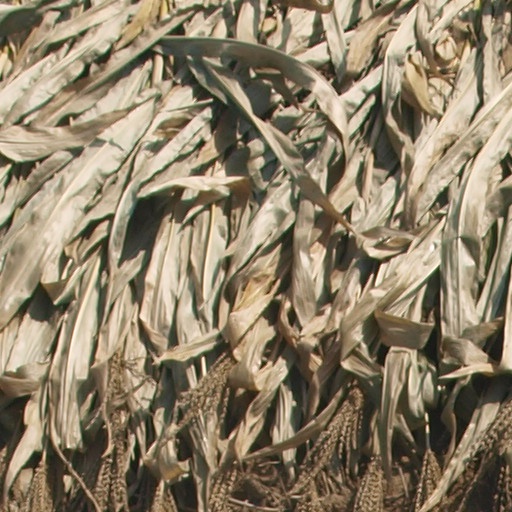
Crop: maize; corn